First Folio

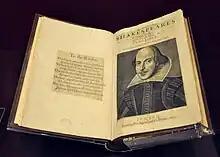
The First Folio (Victoria and Albert Museum, London)

The First Folio's publishing syndicate also included two stationers who owned the rights to some of the individual plays that had been previously printed: William Aspley ("Much Ado About Nothing" and "Henry IV, Part 2") and John Smethwick ("Love's Labour's Lost," "Romeo and Juliet," and "Hamlet"). Smethwick had been a business partner of another Jaggard, William's brother John.